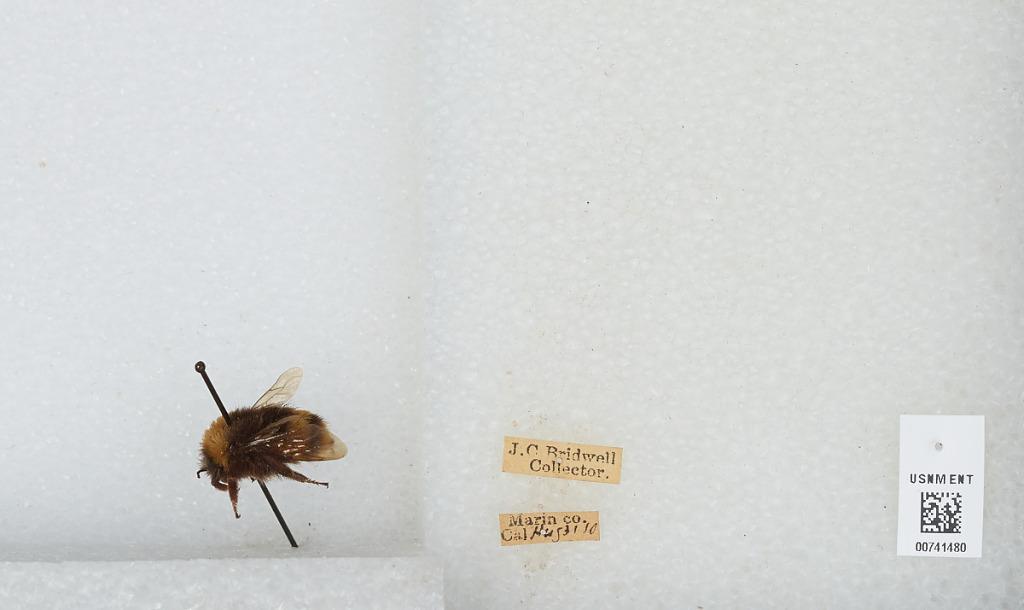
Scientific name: Bombus (Bombus) occidentalis Greene
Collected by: J. Bridwell
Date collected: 1910-8-31
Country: United States
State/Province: California
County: Marin
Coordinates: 38.03, -122.73